Rhêmes-Notre-Dame

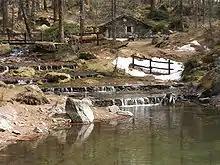
The Pellaud lake.

Because of its altitude, winters are cold and snowy, while summers are fresh. Temperatures vary from a minimum value of during winters to a maximum value of during summers.